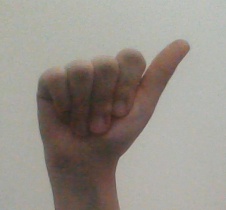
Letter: dhad